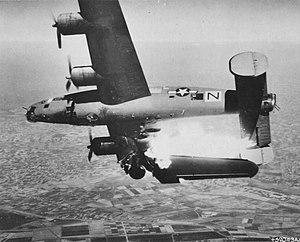
Le Consolidated B-24 Liberator est un bombardier lourd américain, conçu par Consolidated Aircraft de San Diego. Il est connu dans la société comme le Model 32, et un petit nombre des premiers modèles sont vendus sous le nom LB-30, pour « Land Bomber ». Le B-24 est utilisé dans la Seconde Guerre mondiale par les forces aériennes et navales alliées, et par plusieurs branches des forces armées américaines pendant la guerre, établissant un bilan de guerre particulier avec ses opérations en Europe de l'Ouest, dans le Pacifique, en Méditerranée, et sur le théâtre des opérations de Chine-Birmanie-Inde.
À la fin de la Première Guerre mondiale, un constat s'impose : le champ de bataille n'a plus deux mais trois dimensions. En effet, grâce aux progrès techniques inhérents à tout conflit, une arme nouvelle est apparue : l'avion. Utilisé à partir de 1916 de façon significative, l'avion crée donc une troisième dimension sur les champs de bataille. Cet état de fait oblige les généraux à revoir leurs tactiques de combat, même s'ils gardent la même stratégie. En revanche, ils éprouvent souvent des difficultés à définir l'emploi de cette arme nouvelle. Doit-elle être utilisée comme appui des troupes au sol ? Ou bien doit-elle être un instrument permettant de porter le danger derrière les lignes ennemies ? Lorsque le conflit s'achève, ces questions restent bien souvent en suspens. Cependant, l'avion s'est affirmé comme une arme importante et, à partir de 1918, on s'intéresse de près à son emploi futur dans une éventuelle guerre.
Flak, mot allemand, désigne deux choses : au féminin, il s'agit du nom générique des unités de batteries antiaériennes statiques ou des unités de DCA attachées aux unités combattantes ; au masculin, il désigne certains modèles de canons antiaériens.